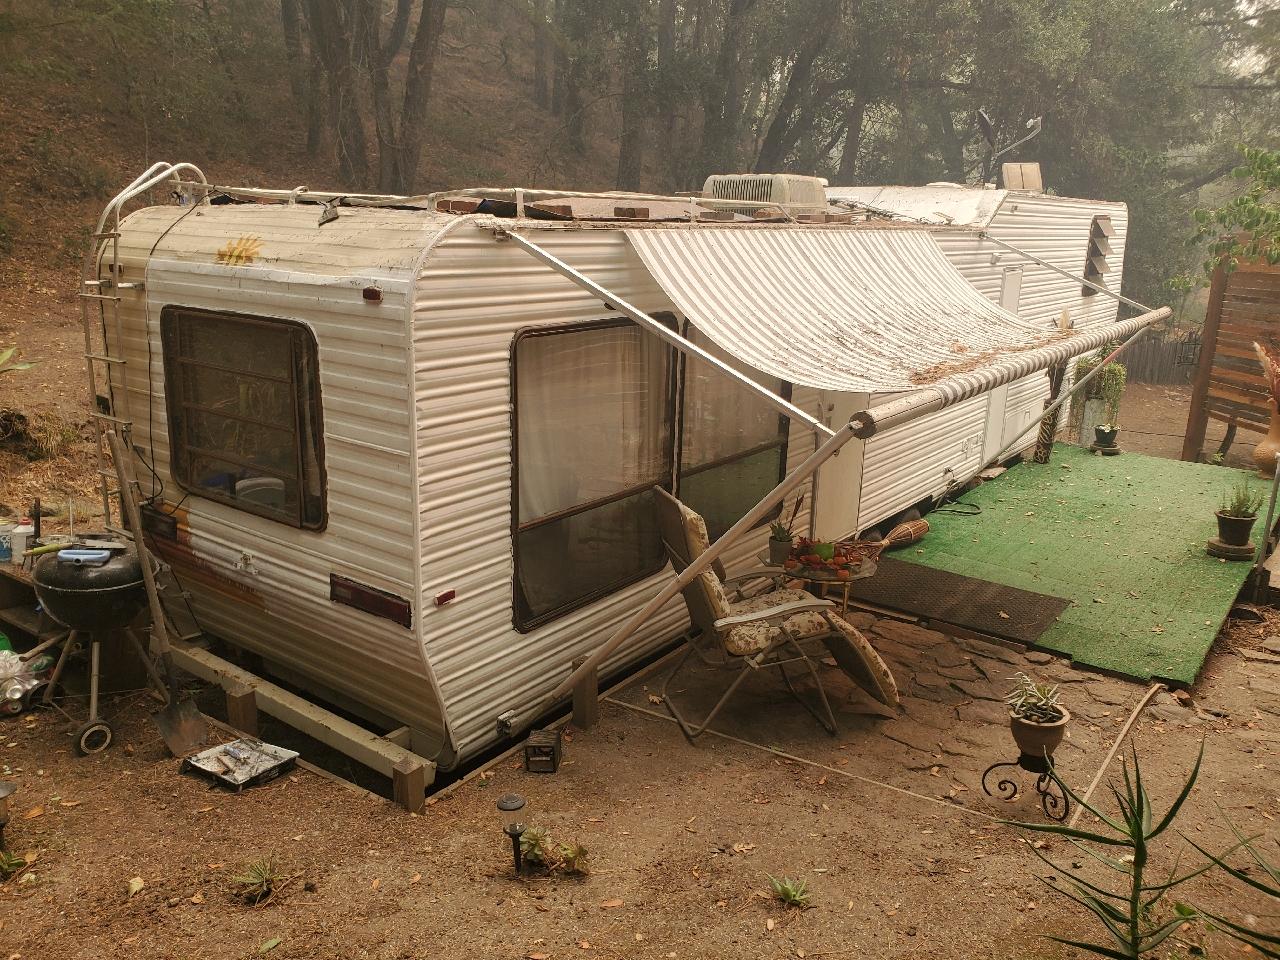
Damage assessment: no_damage